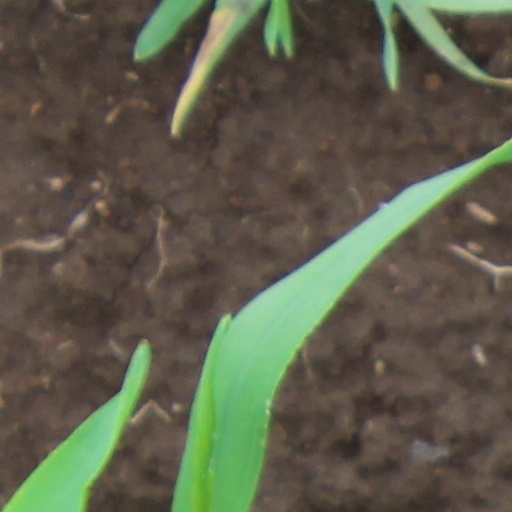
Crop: wheat